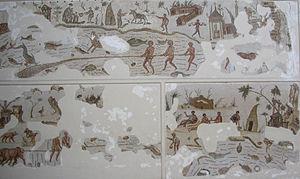
Mosaïque d’El Alia avec scènes de pêche et de vie campagnarde
Le musée national du Bardo est un musée de Tunis, capitale de la Tunisie, situé dans la banlieue du Bardo.